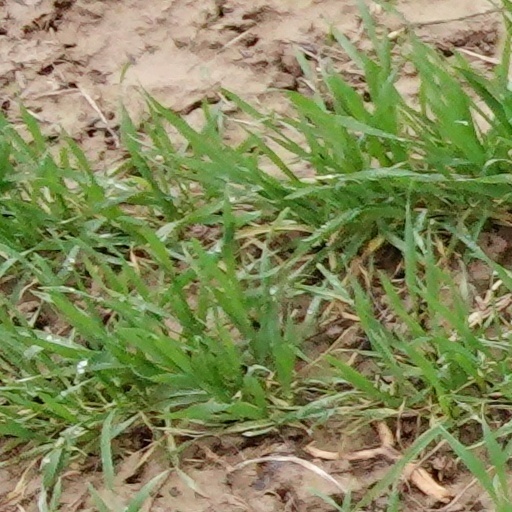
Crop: wheat